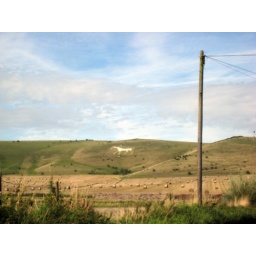
On the way home from Stonehenge just a few miles from Avebury I passed this White horse in the fields.